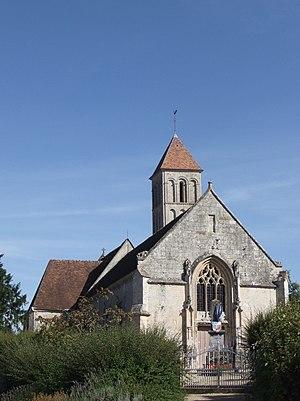
L'église de la Nativité-Notre-Dame est une église catholique située à Beaumais, en France.
Cette liste regroupe une partie des monuments historiques du Calvados.
Cette liste regroupe une partie des monuments historiques du Calvados.
Beaumais est une commune française, située dans le département du Calvados en région Normandie, peuplée de 181 habitants.